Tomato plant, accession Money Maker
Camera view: bottom (45 deg); turntable rotation: 90 degrees
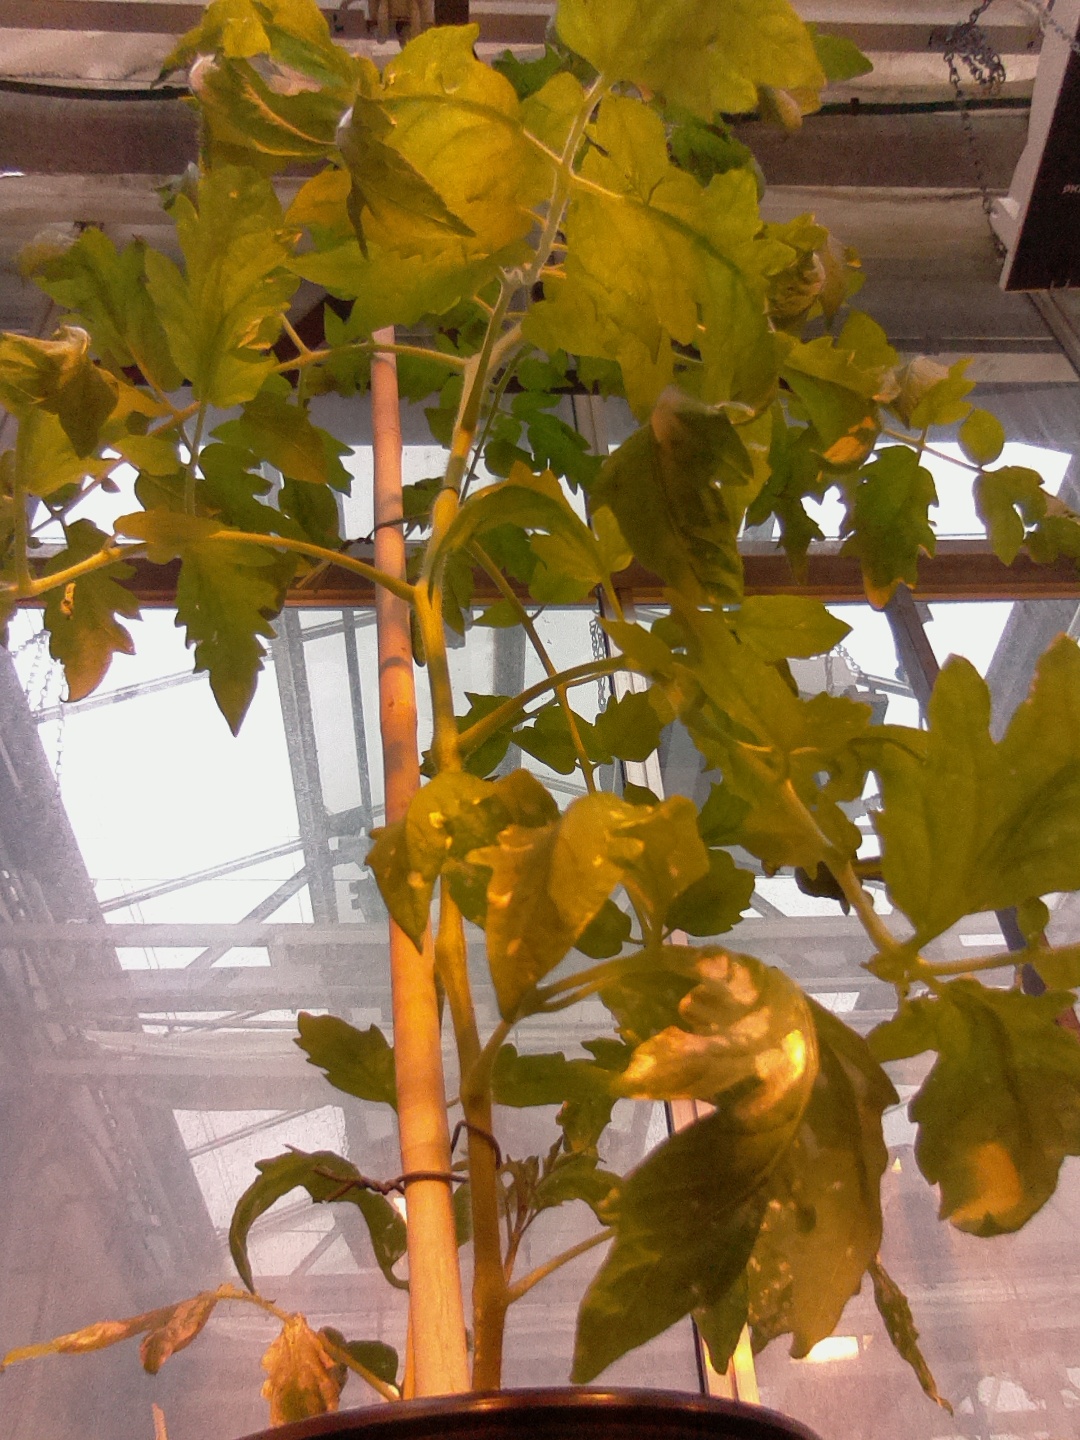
BBCH growth stage 60: First flowers open